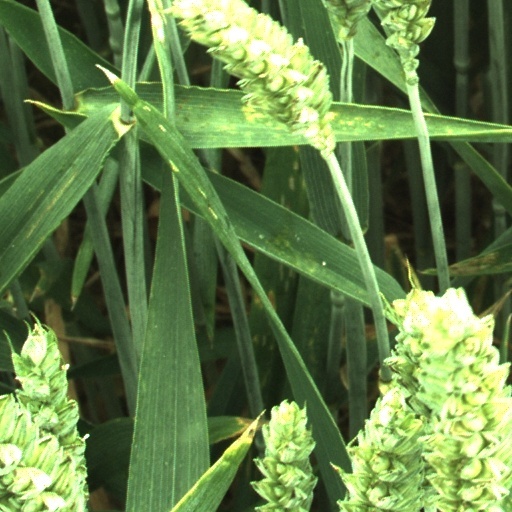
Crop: wheat